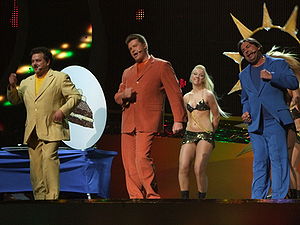
Kreisiraadio
Kreisiraadio i Eurovision Song Contest 2008
Kreisiraadio er en estisk comedy-gruppe, der består af Hannes Võrno, Peeter Oja og Tarmo Leinatamm. Gruppen blev dannet i 1993 og har lavet sketchshows til radio og tv.